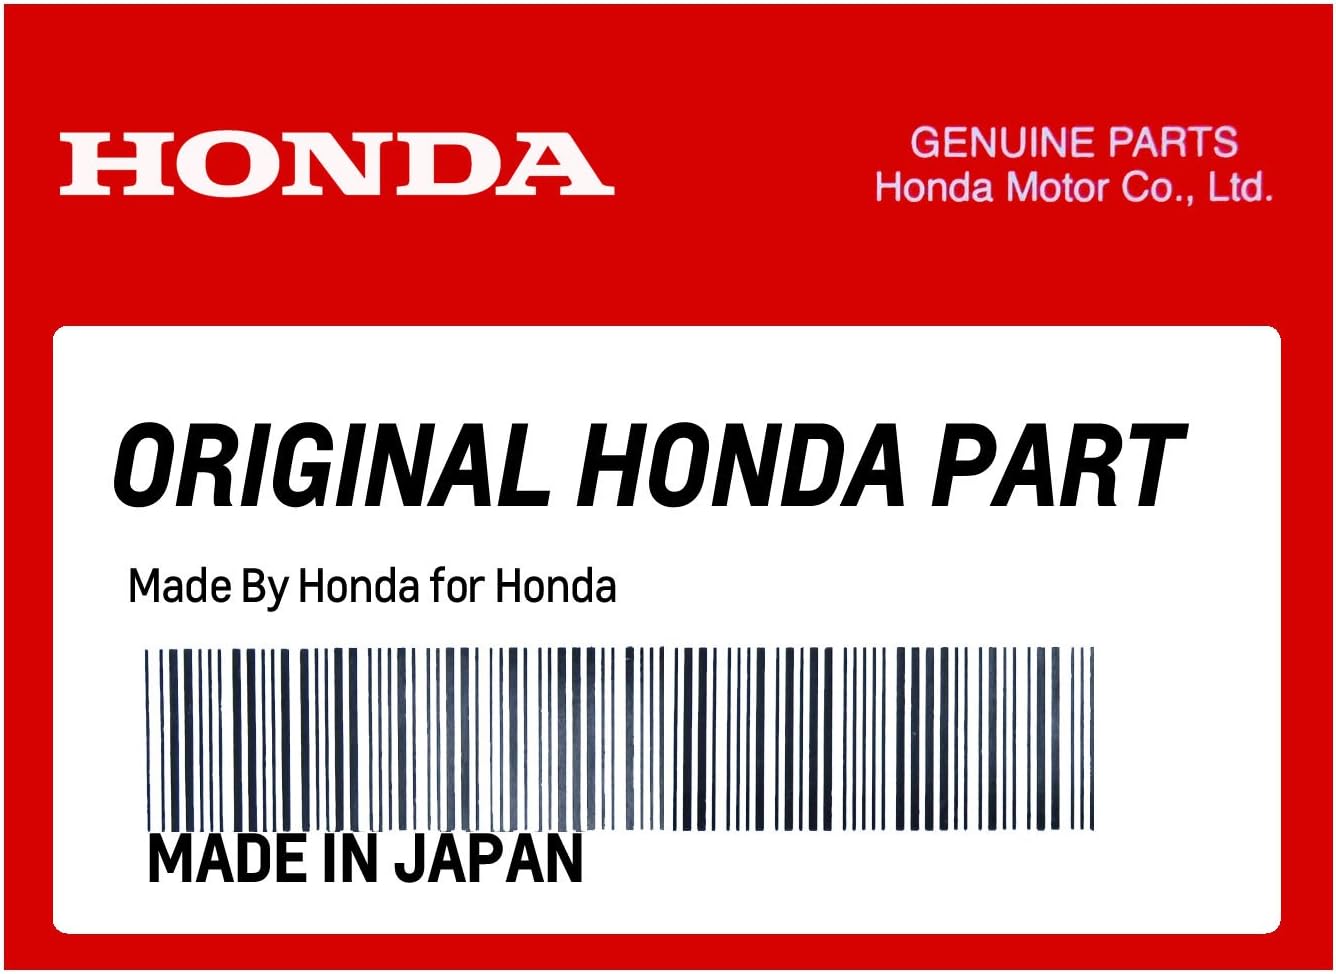
HONDA 16219-MBA-770 BAND, INSULATOR
Category: Automotive
Genuine Honda part that fits your specific vehicle.
Features: Genuine Honda part that fits your specific vehicle | Insulator Band | Part Number: 16219-MBA-770 | Manufactured to meet specifications for fit, form, and function